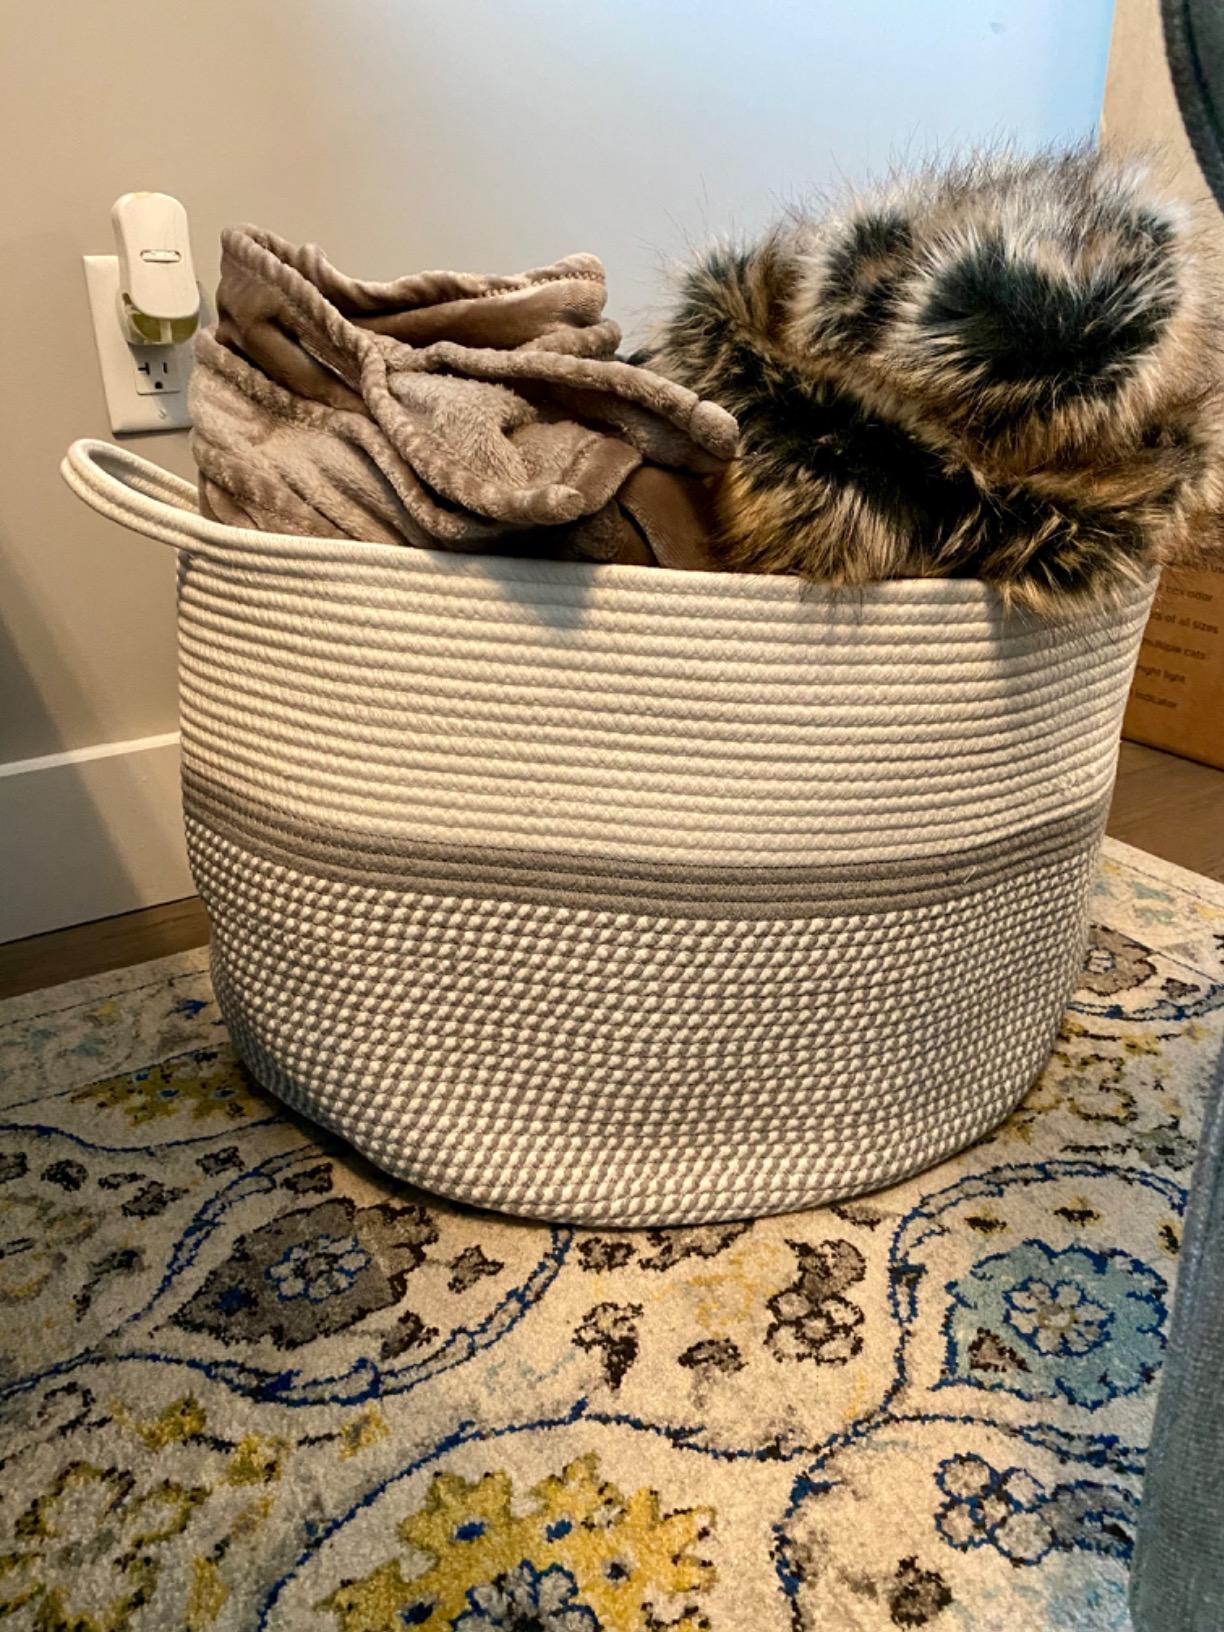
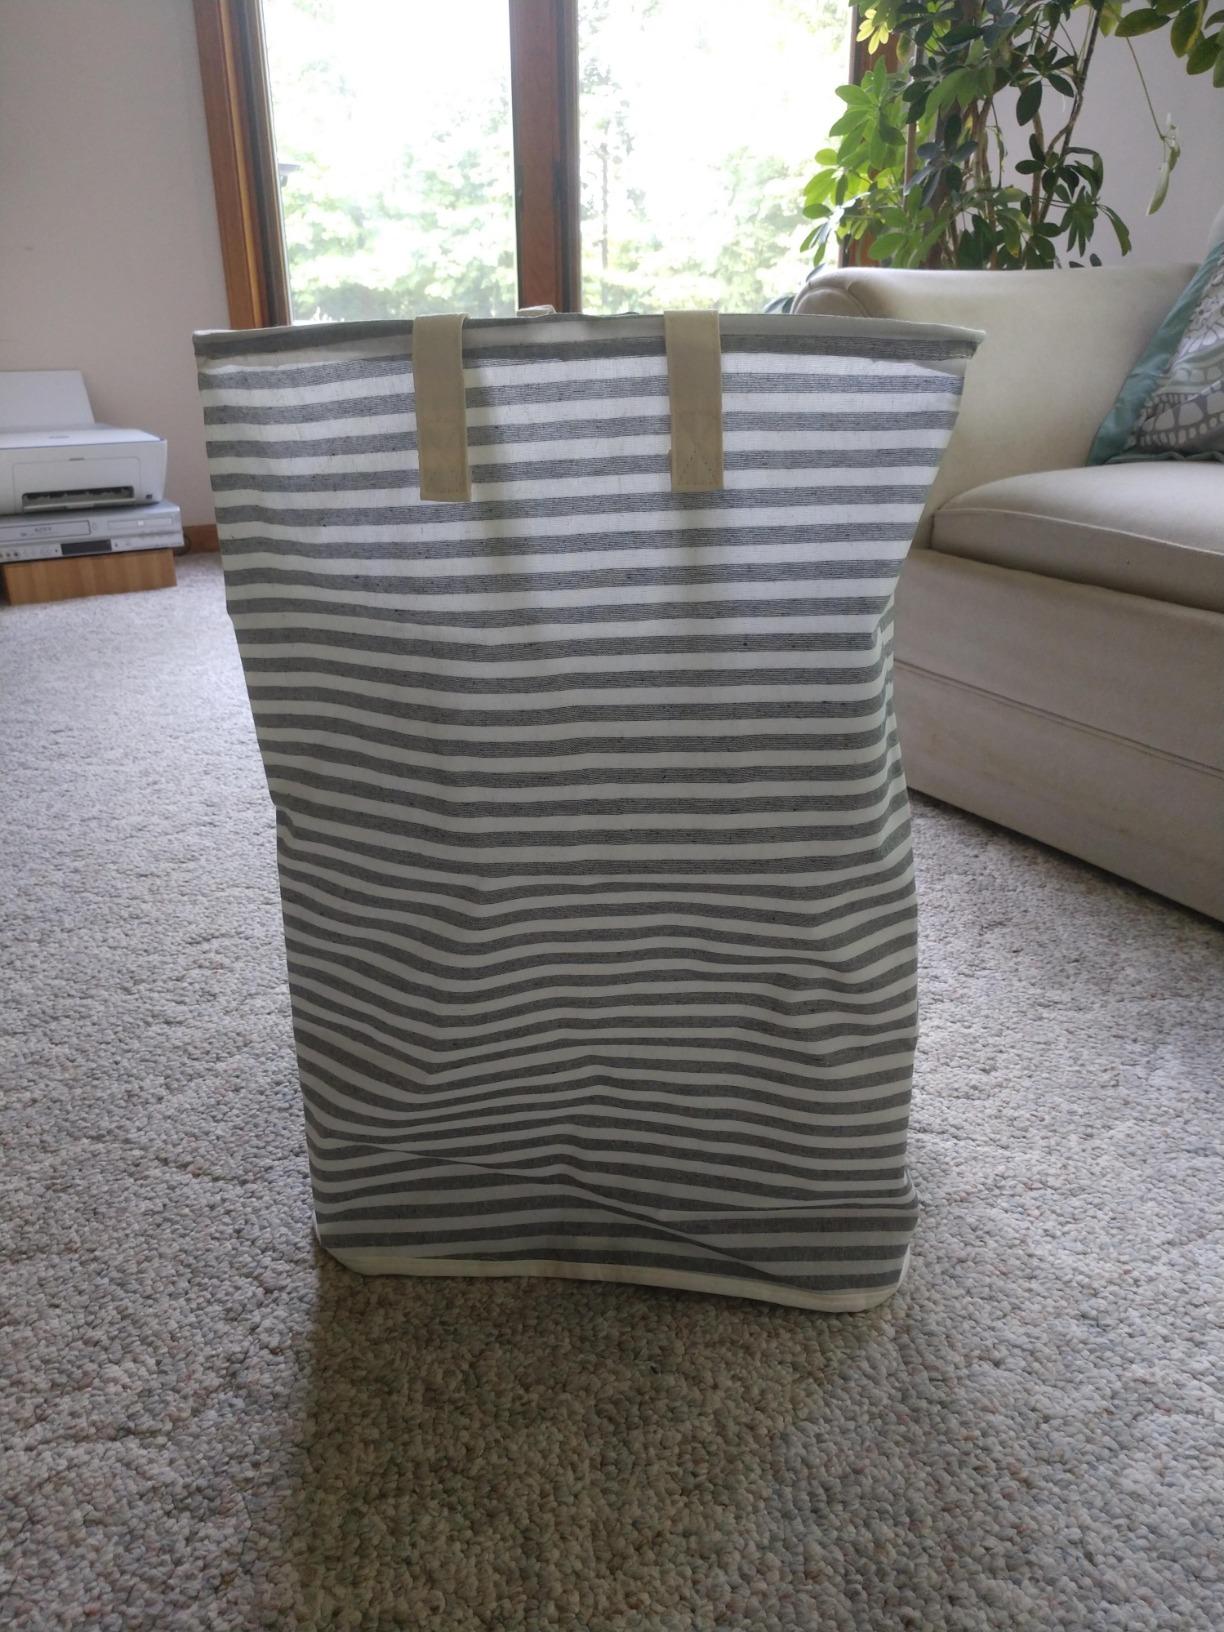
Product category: items_hamper
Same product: no